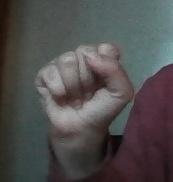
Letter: saad